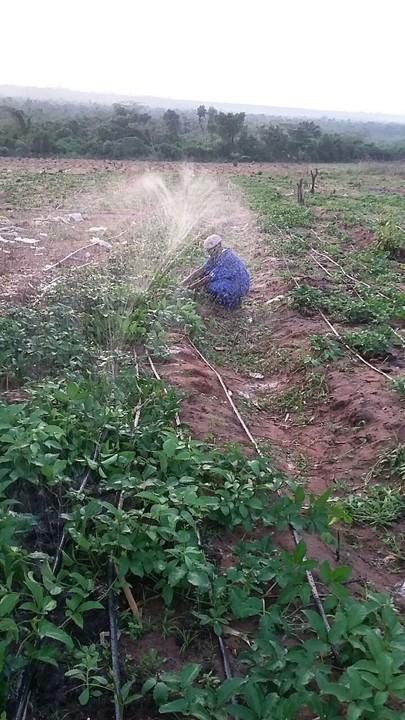
Mimea michanga inayoonekana kuwa mboga imepandwa kwenye shamba. Mfumo wa umwagiliaji wa matone umepita katikati. Mfumo huu hutumika hasa katika sehemu ambayo maji ni ya ndimu.